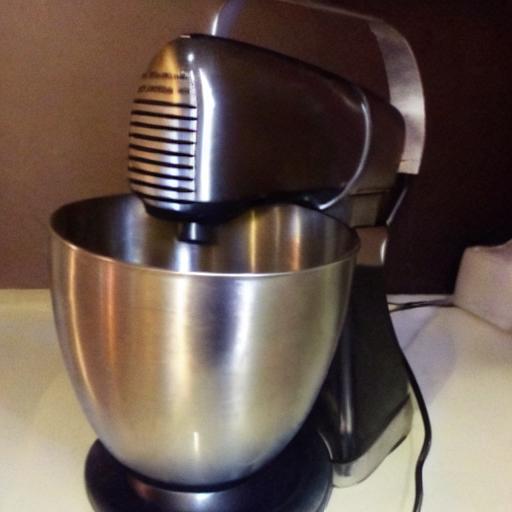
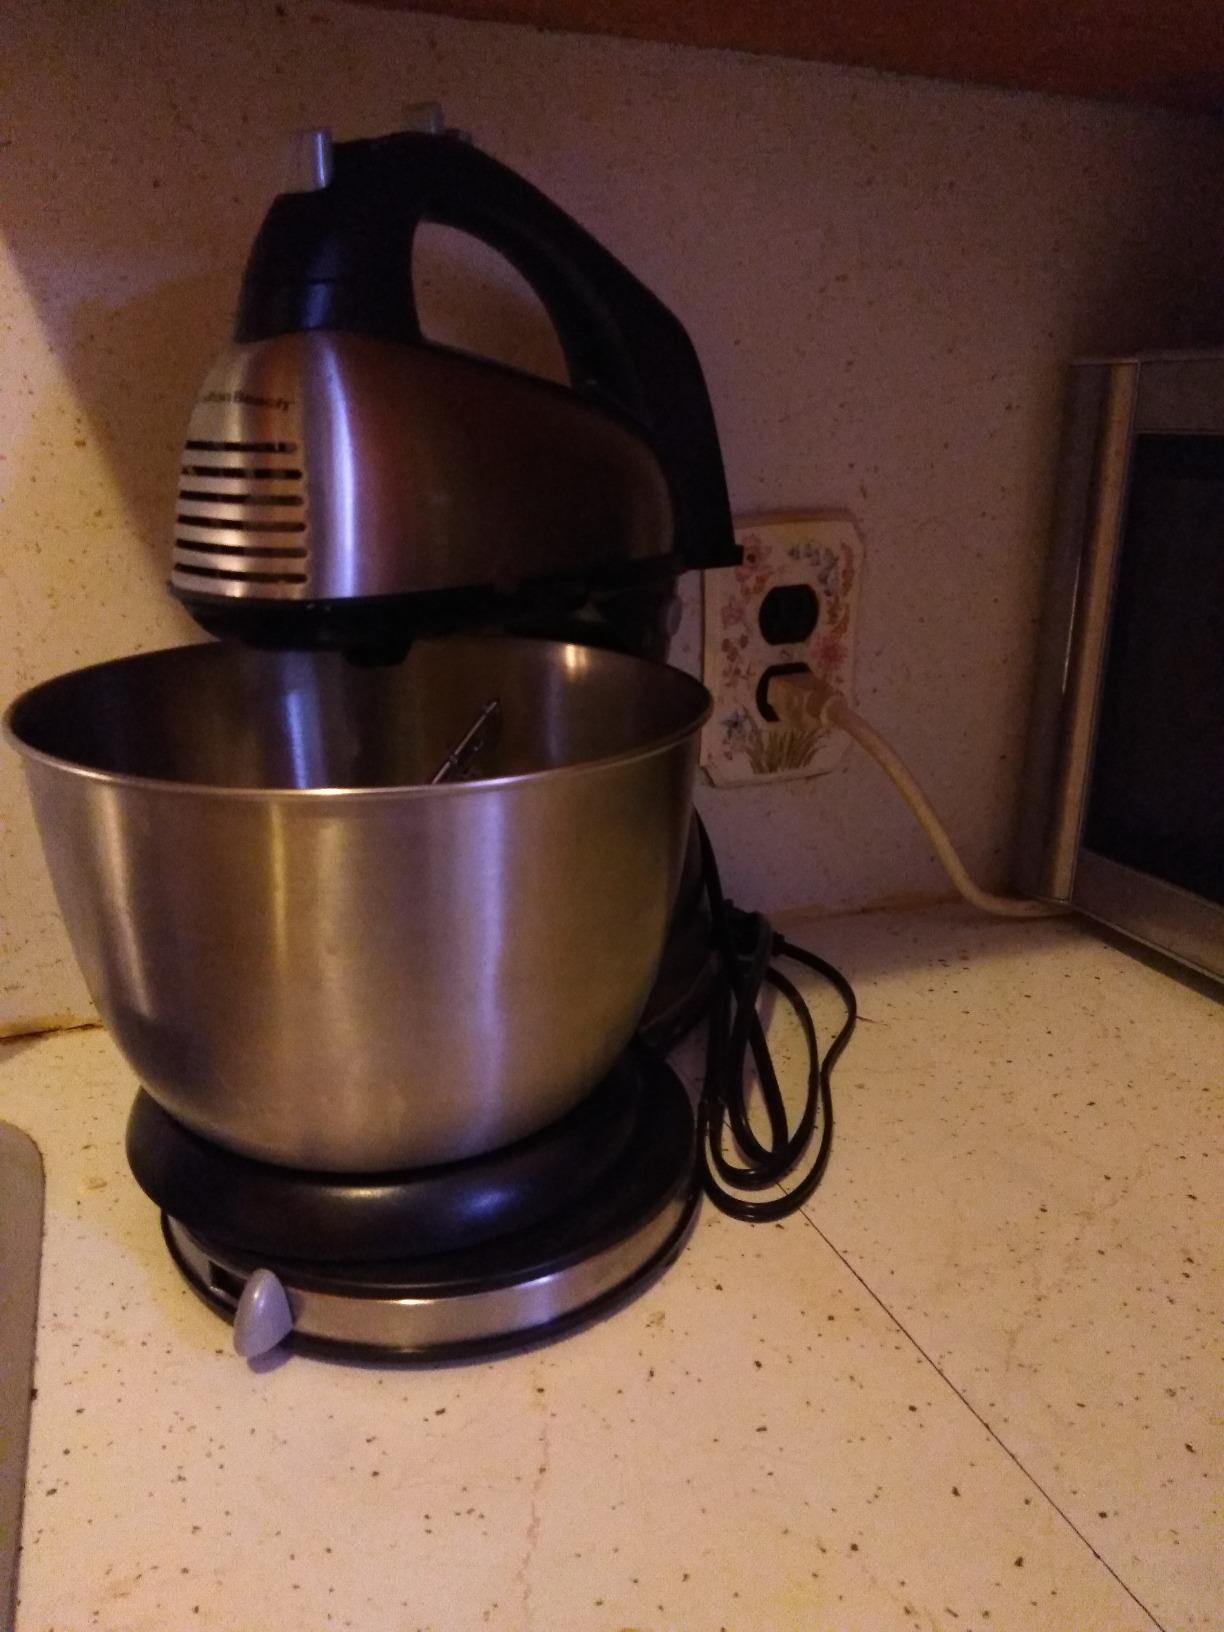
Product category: items_mixer
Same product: no